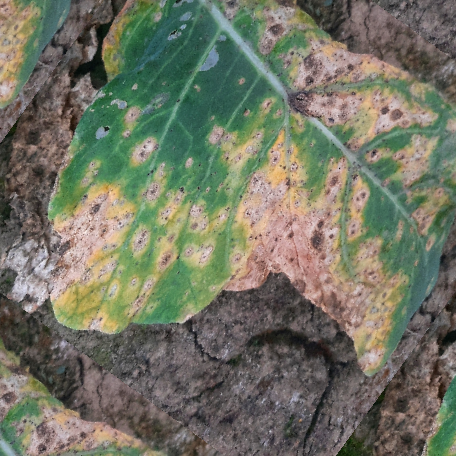
Label: Downy Mildew